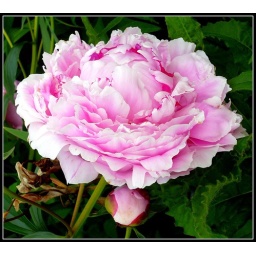
A favorite flower in New England gardens in early summer - This plant is in Freeport Maine (USA)